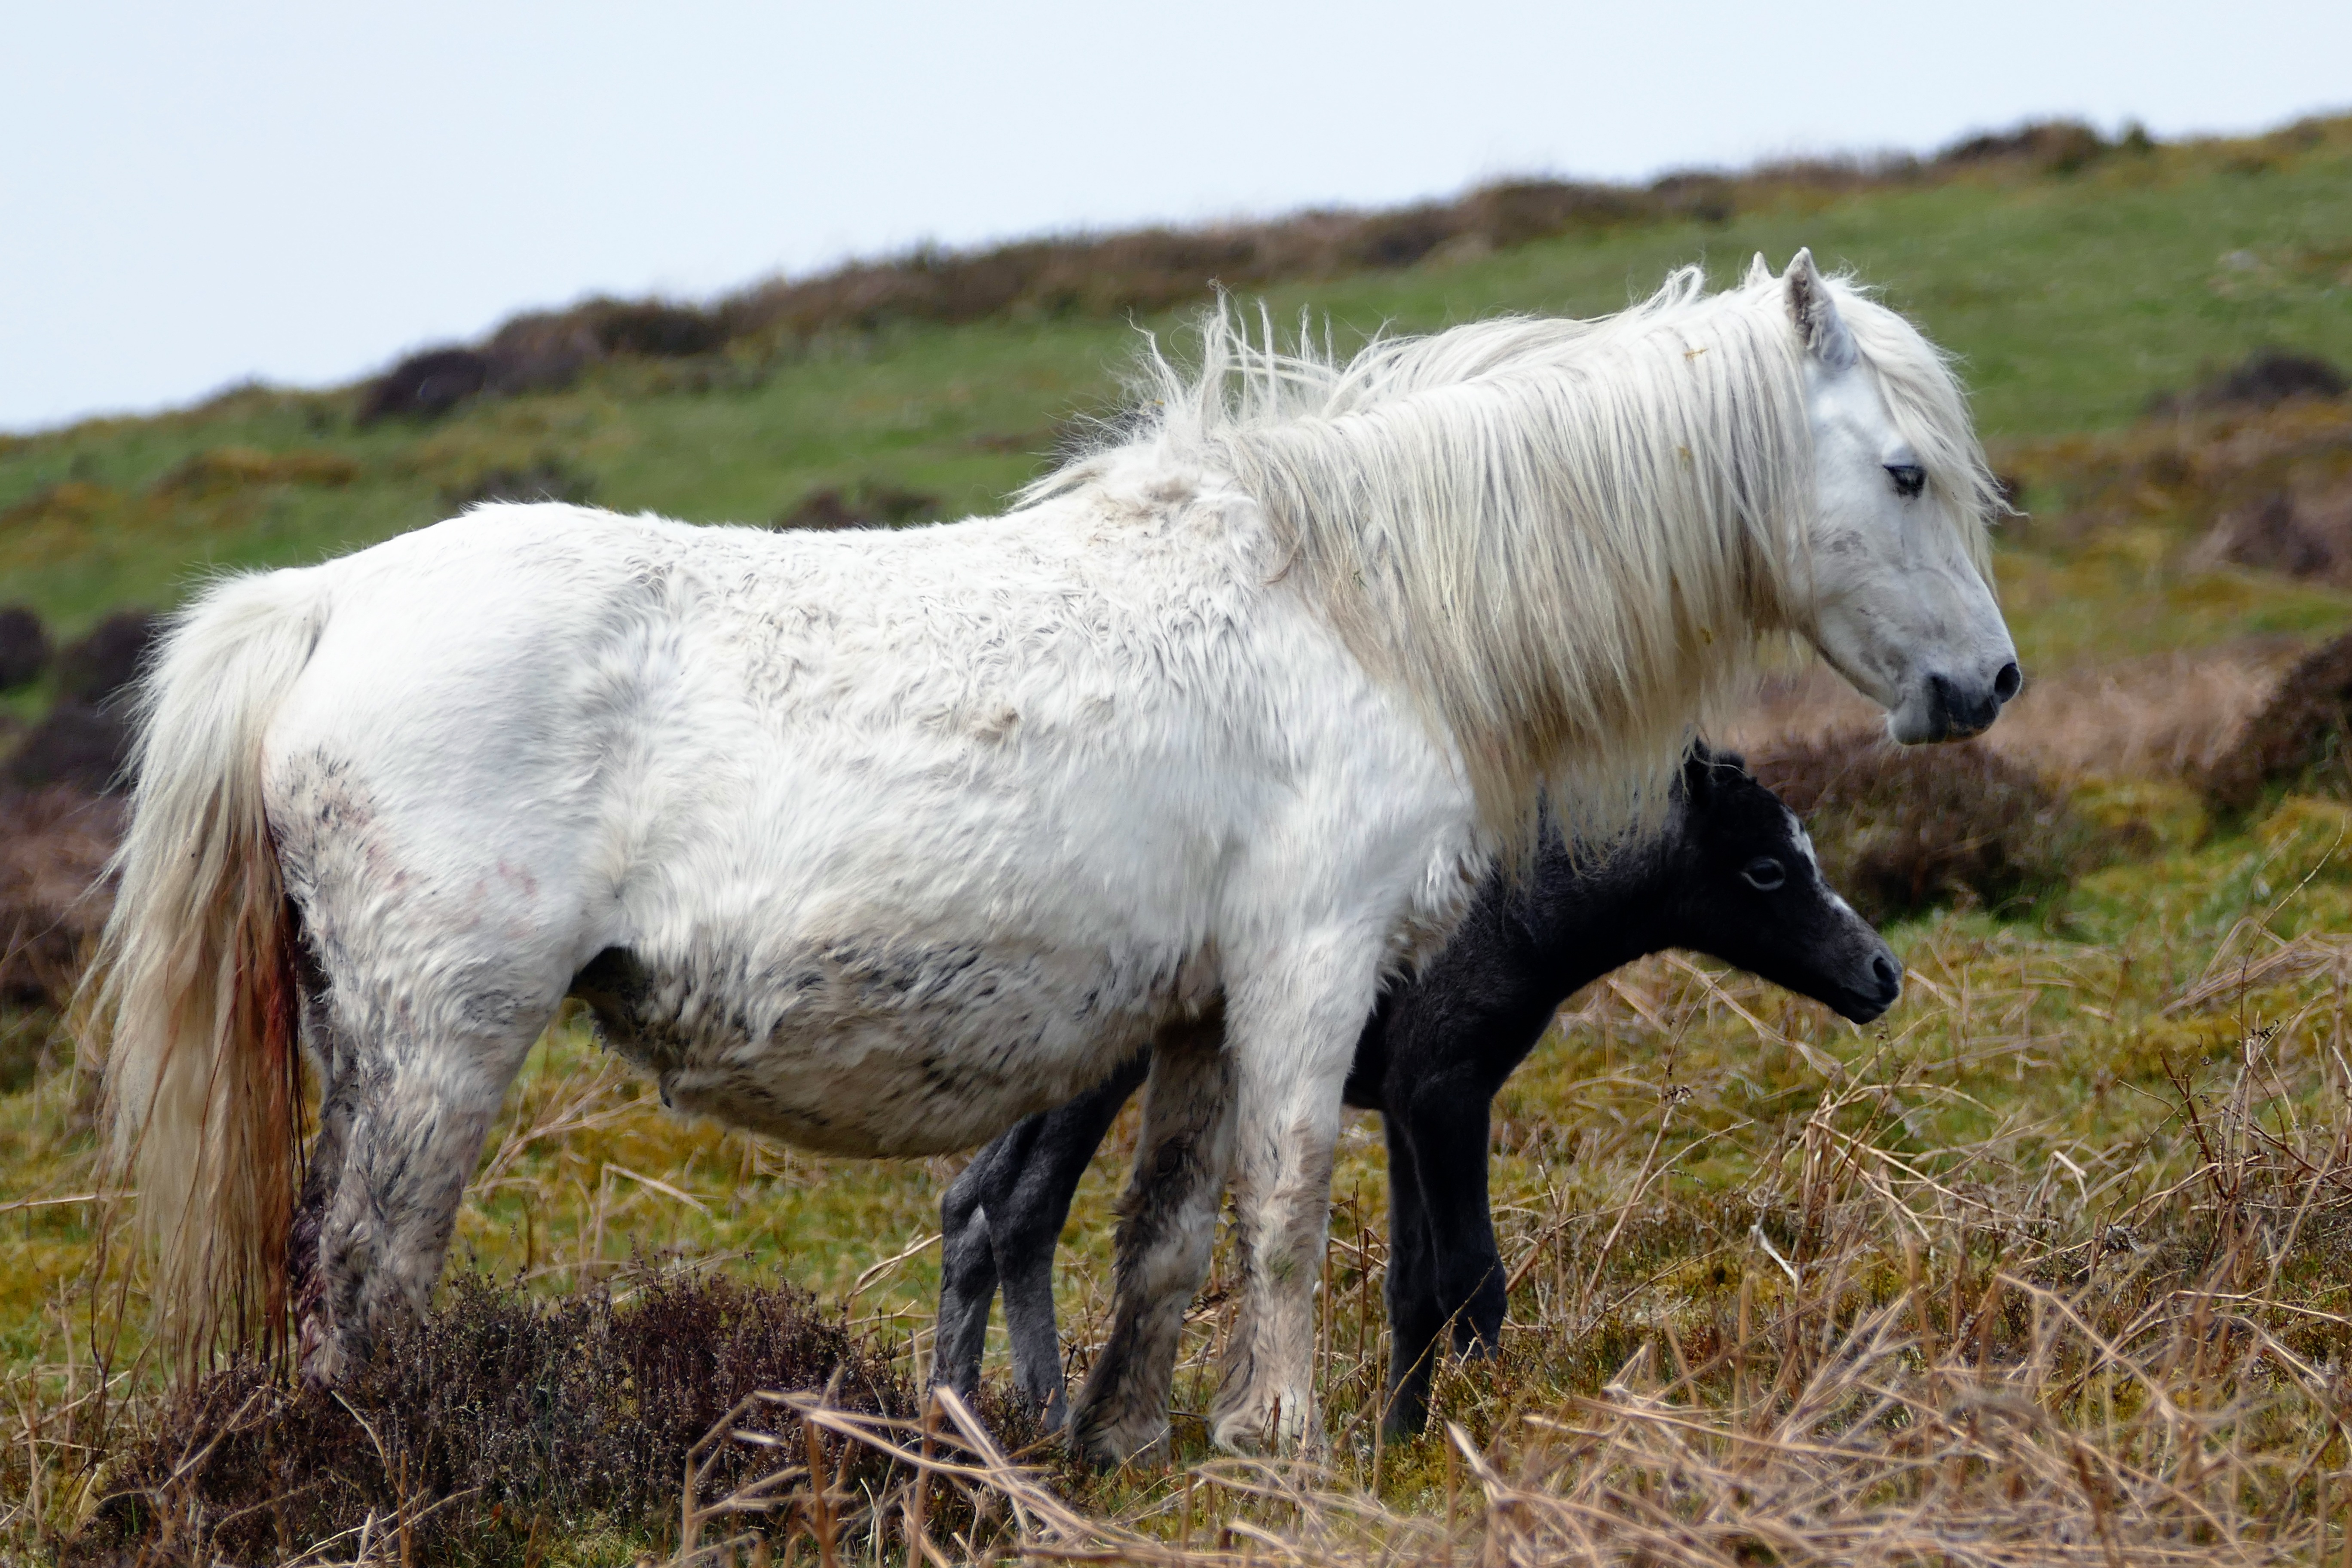
nature, path, grass, walking, wood, track, trail, white, field, meadow, countryside, animal, river, valley, country, hiker, walk, stream, rural, herd, scenic, pasture, grazing, horse, scenery, mammal, stallion, mane, exercise, lifestyle, health, fauna, equestrian, outdoors, uk, england, horses, hills, mill, pony, uphill, head, vertebrate, mare, shropshire, middle, footpath, foal, trekker, rambler, carding mill valley, carding, horse like mammal, mustang horse